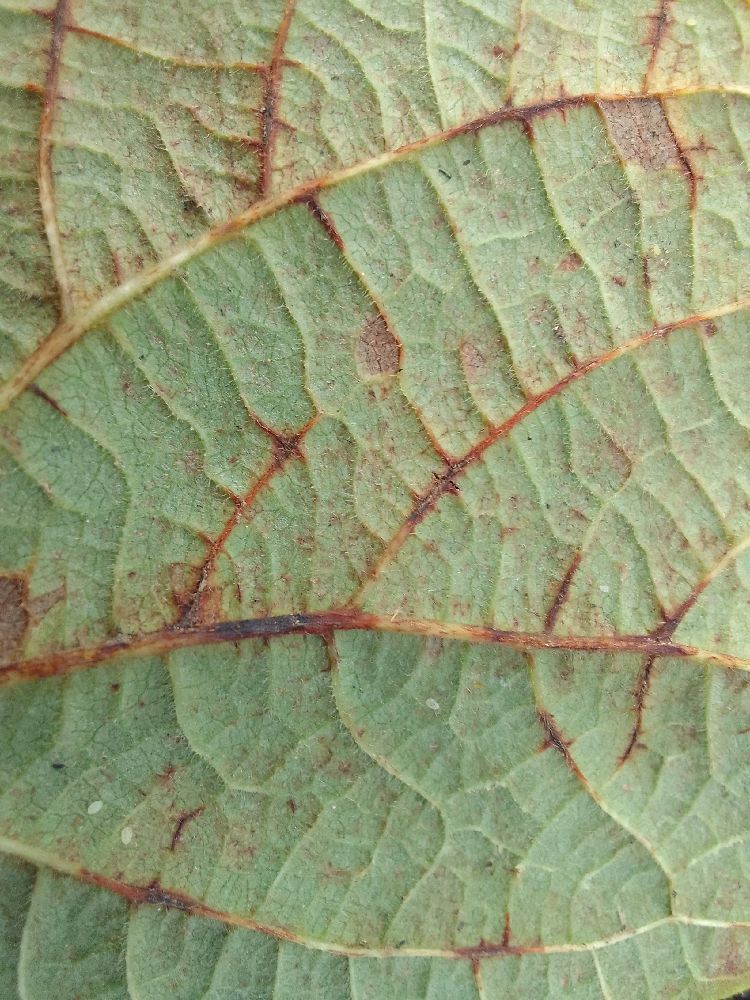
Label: anthracnose